The Future University (Sudan)

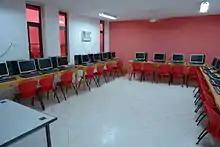
A PC lab in The Future University.

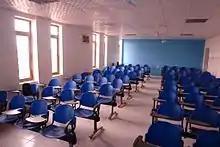
A lecture room in The Future University.

It was eventually approved in 2010. On the morning of the day after the approval, many of the students reported that they were surprised when they came to the college because they saw the new sign at the forefront of the buildings saying “Future University” instead of the old “Computer Man College.” On that day, a camel and a number of sheep were sacrificed (i.e. slaughtered) inside the campus, and the meat was given away as charity ("Karāma") to the poor and other people in the shape of a good-deed attempt to thank the grace of God that the college was upgraded.